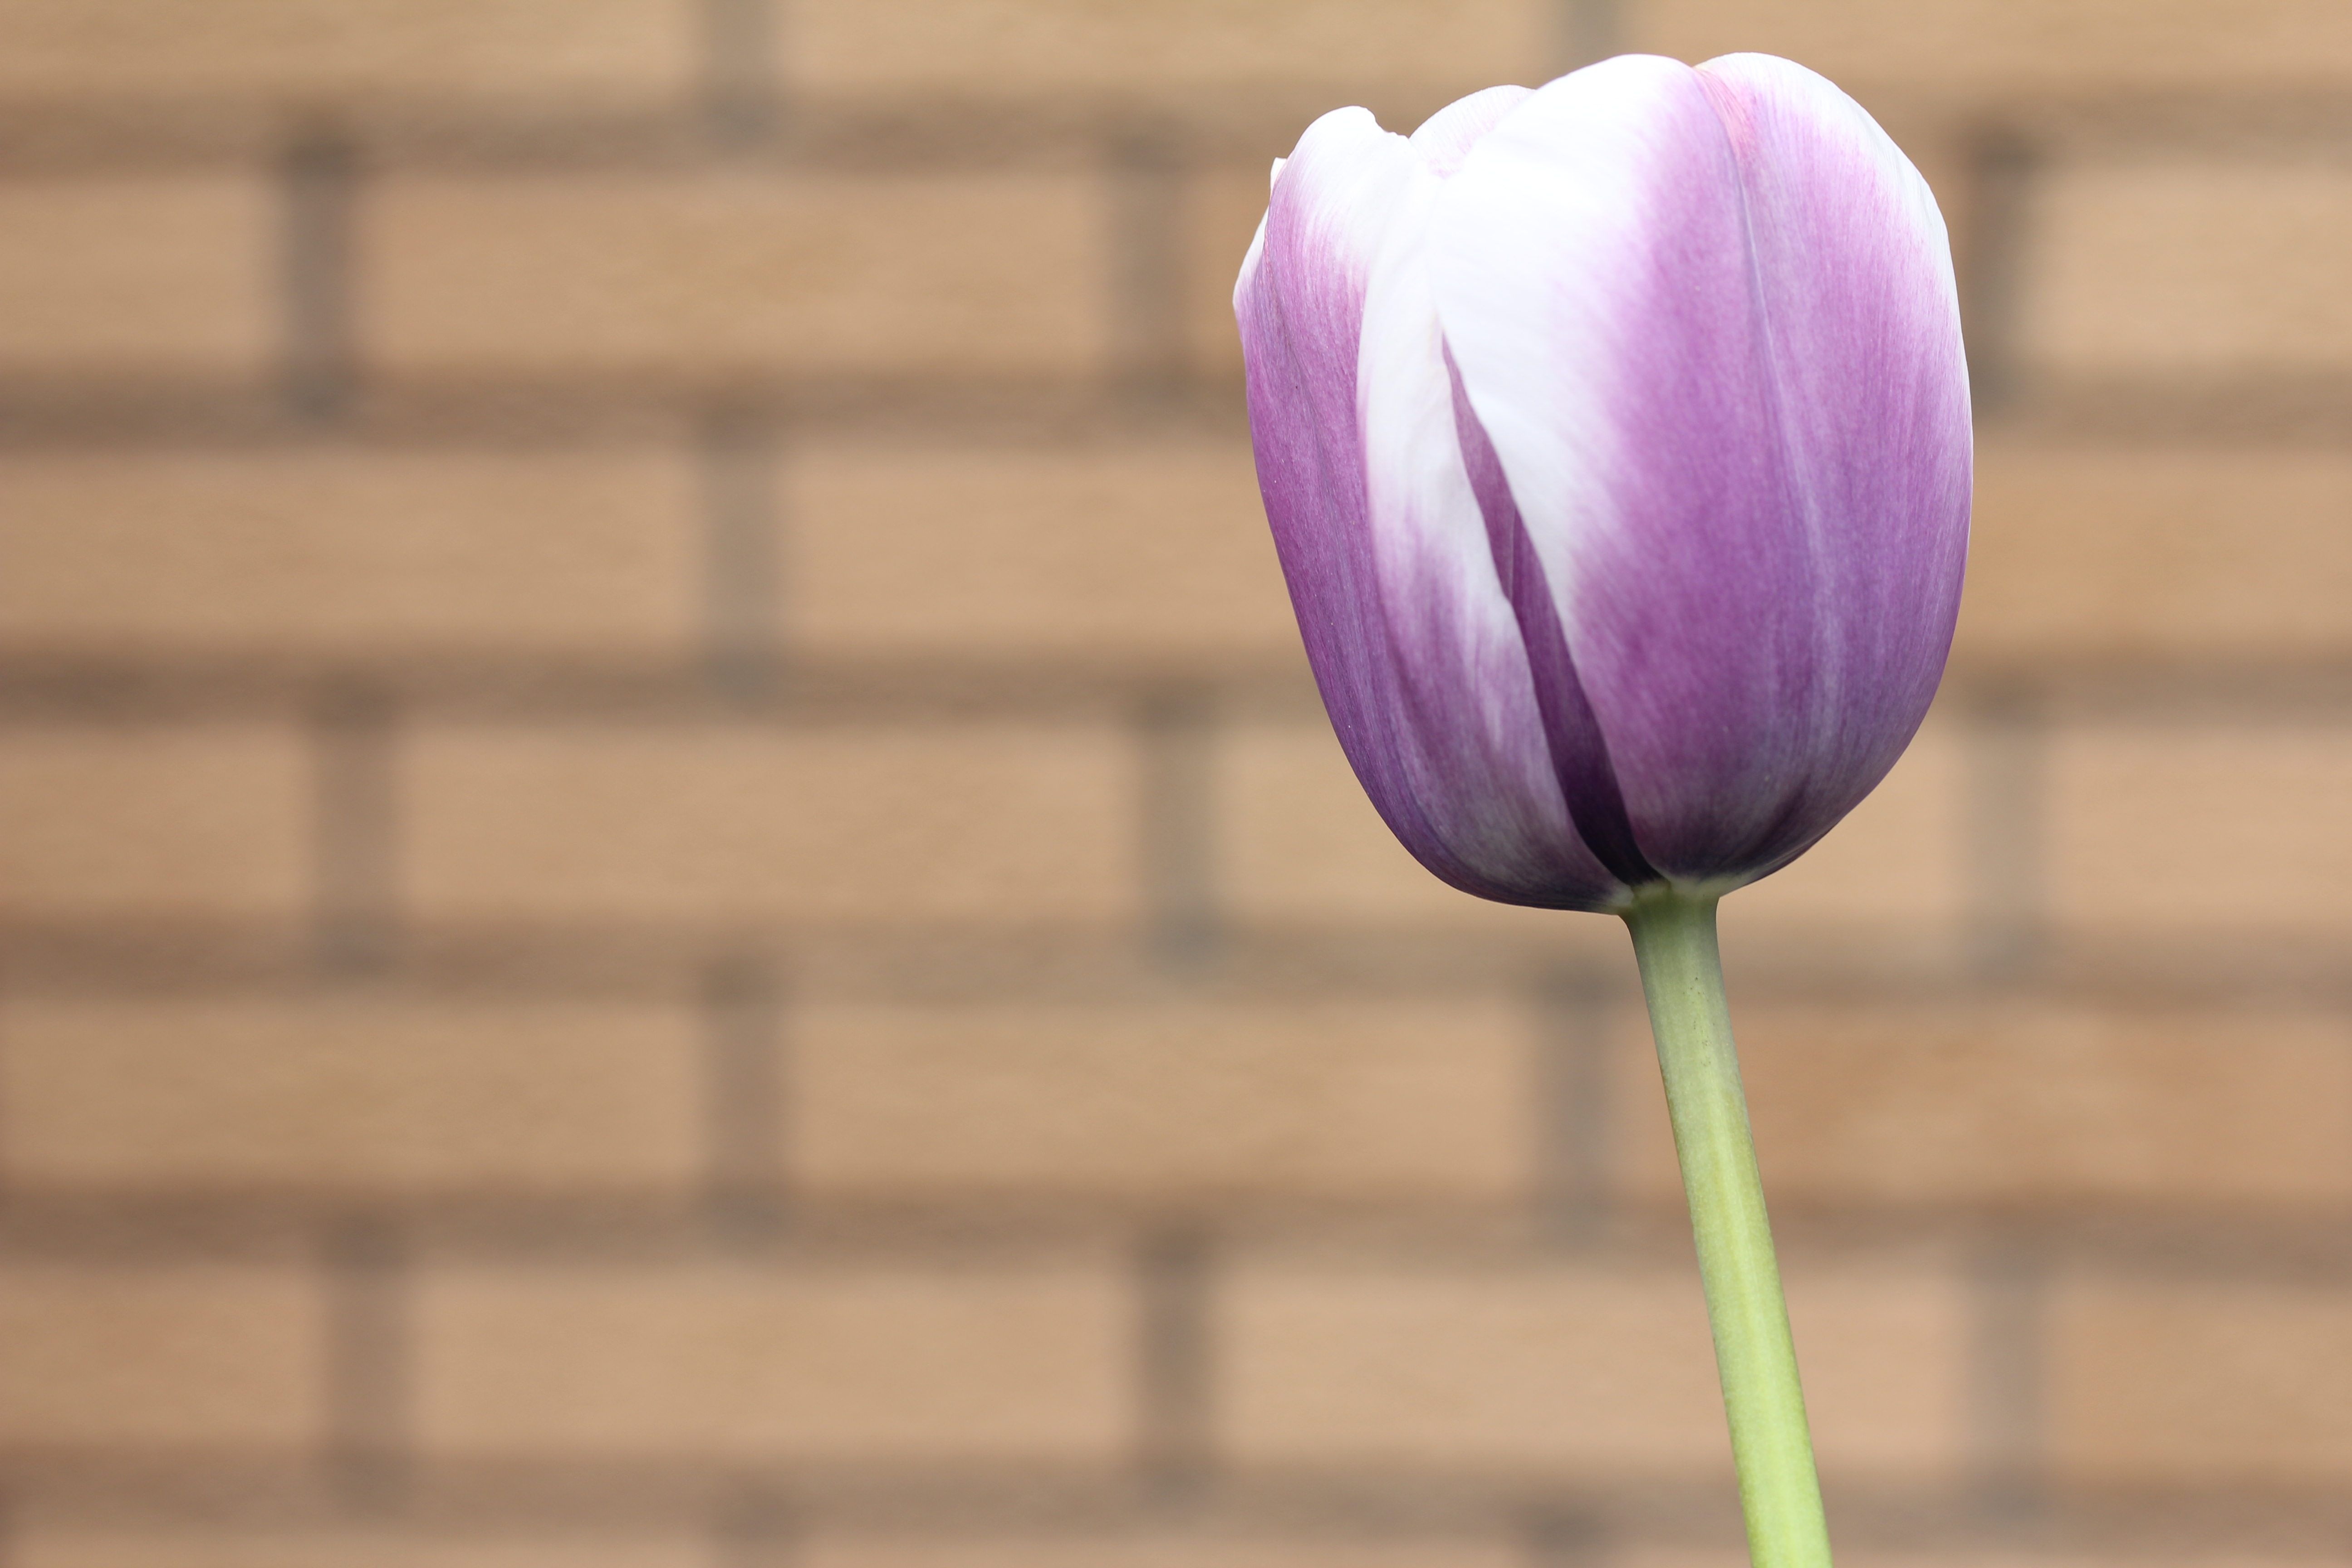
nature, plant, white, flower, purple, petal, bloom, floral, tulip, spring, garden, botanical, close up, sunny, macro photography, flowering plant, plant stem, land plant, in flower